Vauxhall Motors

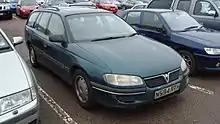
A 1995 Vauxhall Omega 2.5 TD GLS Estate

By 1990, Vauxhall was preparing to launch the MK3 Astra, and its first 4X4 off-road vehicle, while a replacement for the Nova was also in development.